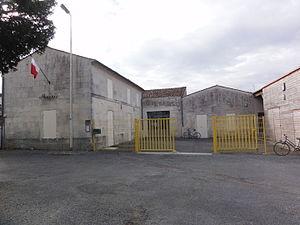
Préguillac est une commune du sud-ouest de la France, située dans le département de la Charente-Maritime.